Hina Rabbani Khar

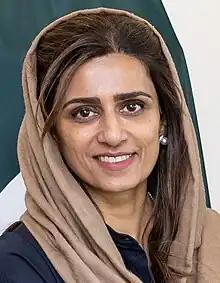
Khar in 2023

Hina Rabbani Khar (born 19 November 1974) is a Pakistani politician who served as Minister of State for Foreign Affairs from 19 April 2022 to 10 August 2023. She previously served as Foreign Minister of Pakistan from July 2011, the first woman to hold the position, and was a member of the National Assembly from August 2018 to August 2023.